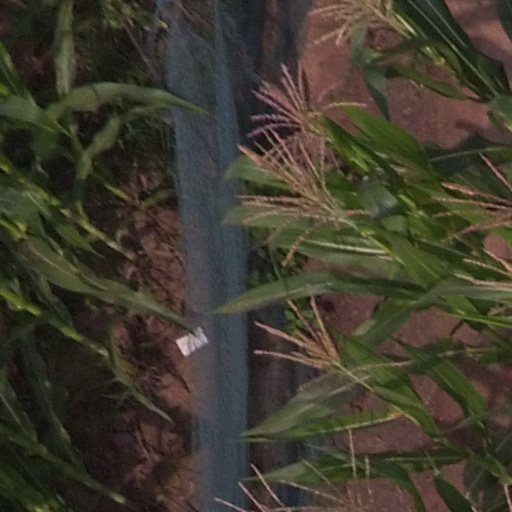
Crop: maize; corn